Konark

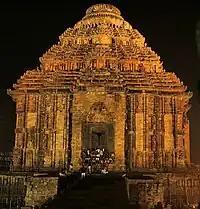
Konark Sun Temple

The name "Konârka" is derived from the Sanskrit word "Kona" (meaning "angle") and word "Arka" (meaning "sun") in reference to the temple which was dedicated to the Sun god Surya.